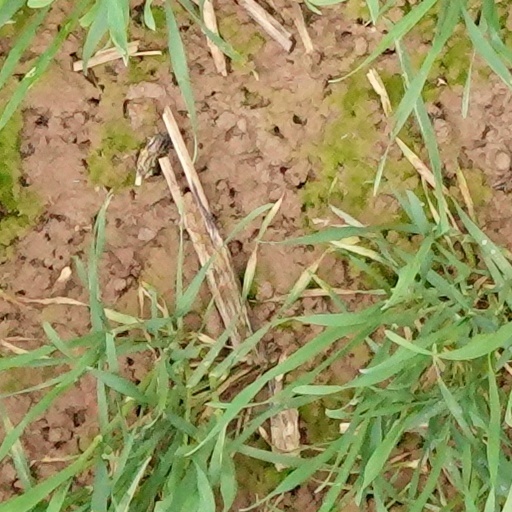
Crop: wheat